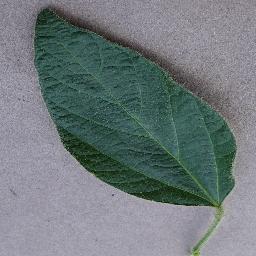
Label: Soybean___healthy